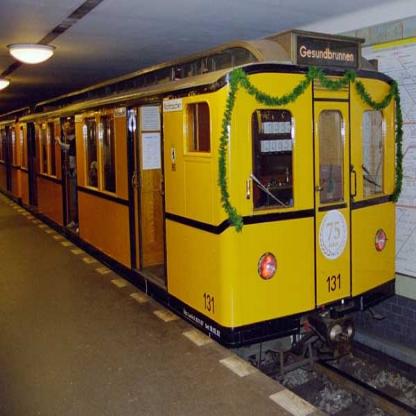
Scene: Indoor